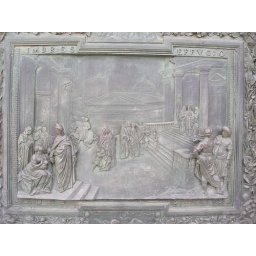
bronze door @ church in Pisa